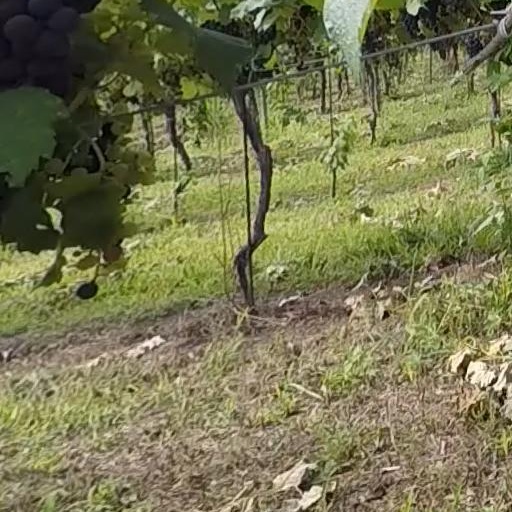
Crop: grape